Dane Gagai

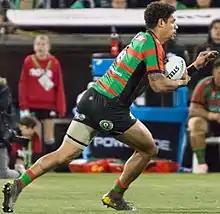

Dane Gagai (born 3 January 1991) is an Australian professional rugby league footballer who plays as a for the Newcastle Knights in the National Rugby League, the Queensland Maroons in the State of Origin series and the Māori All Stars..